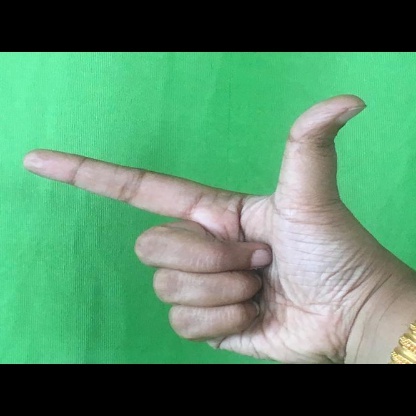
Mudra: Chandrakala